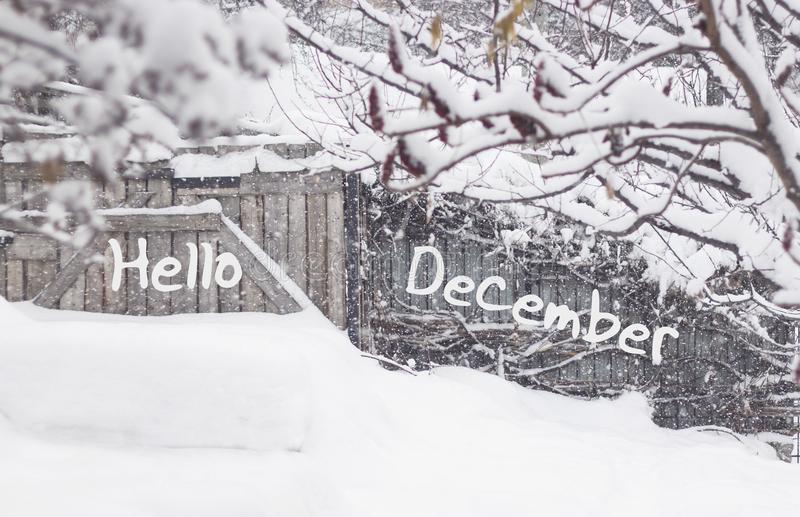
Weather: snow or frosty